Evanger Church

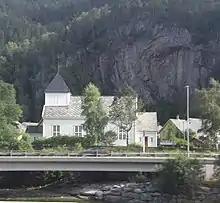
View of the church

Evanger Church is a parish church of the Church of Norway in Voss Municipality in Vestland county, Norway. It is located in the village of Evanger. It is the church for the "Evanger og Bolstad" parish which is part of the Hardanger og Voss prosti (deanery) in the Diocese of Bjørgvin. The white, wooden church was built in a long church design in 1851 using plans drawn up by the architect Hans Linstow. The church seats about 250 people.